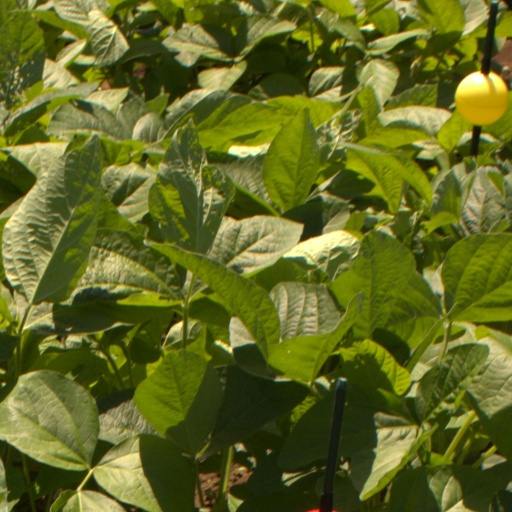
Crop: soybean